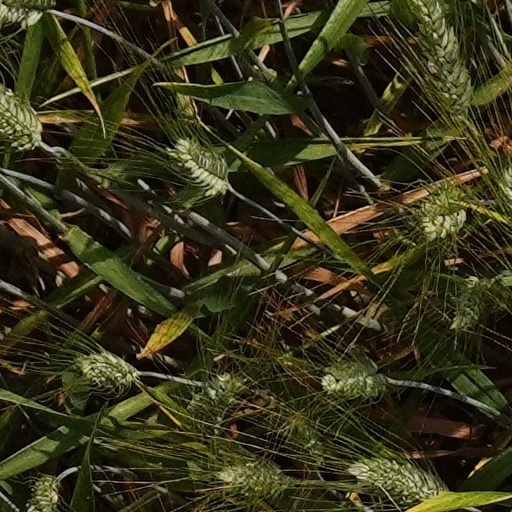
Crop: wheat